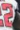
Number: 2